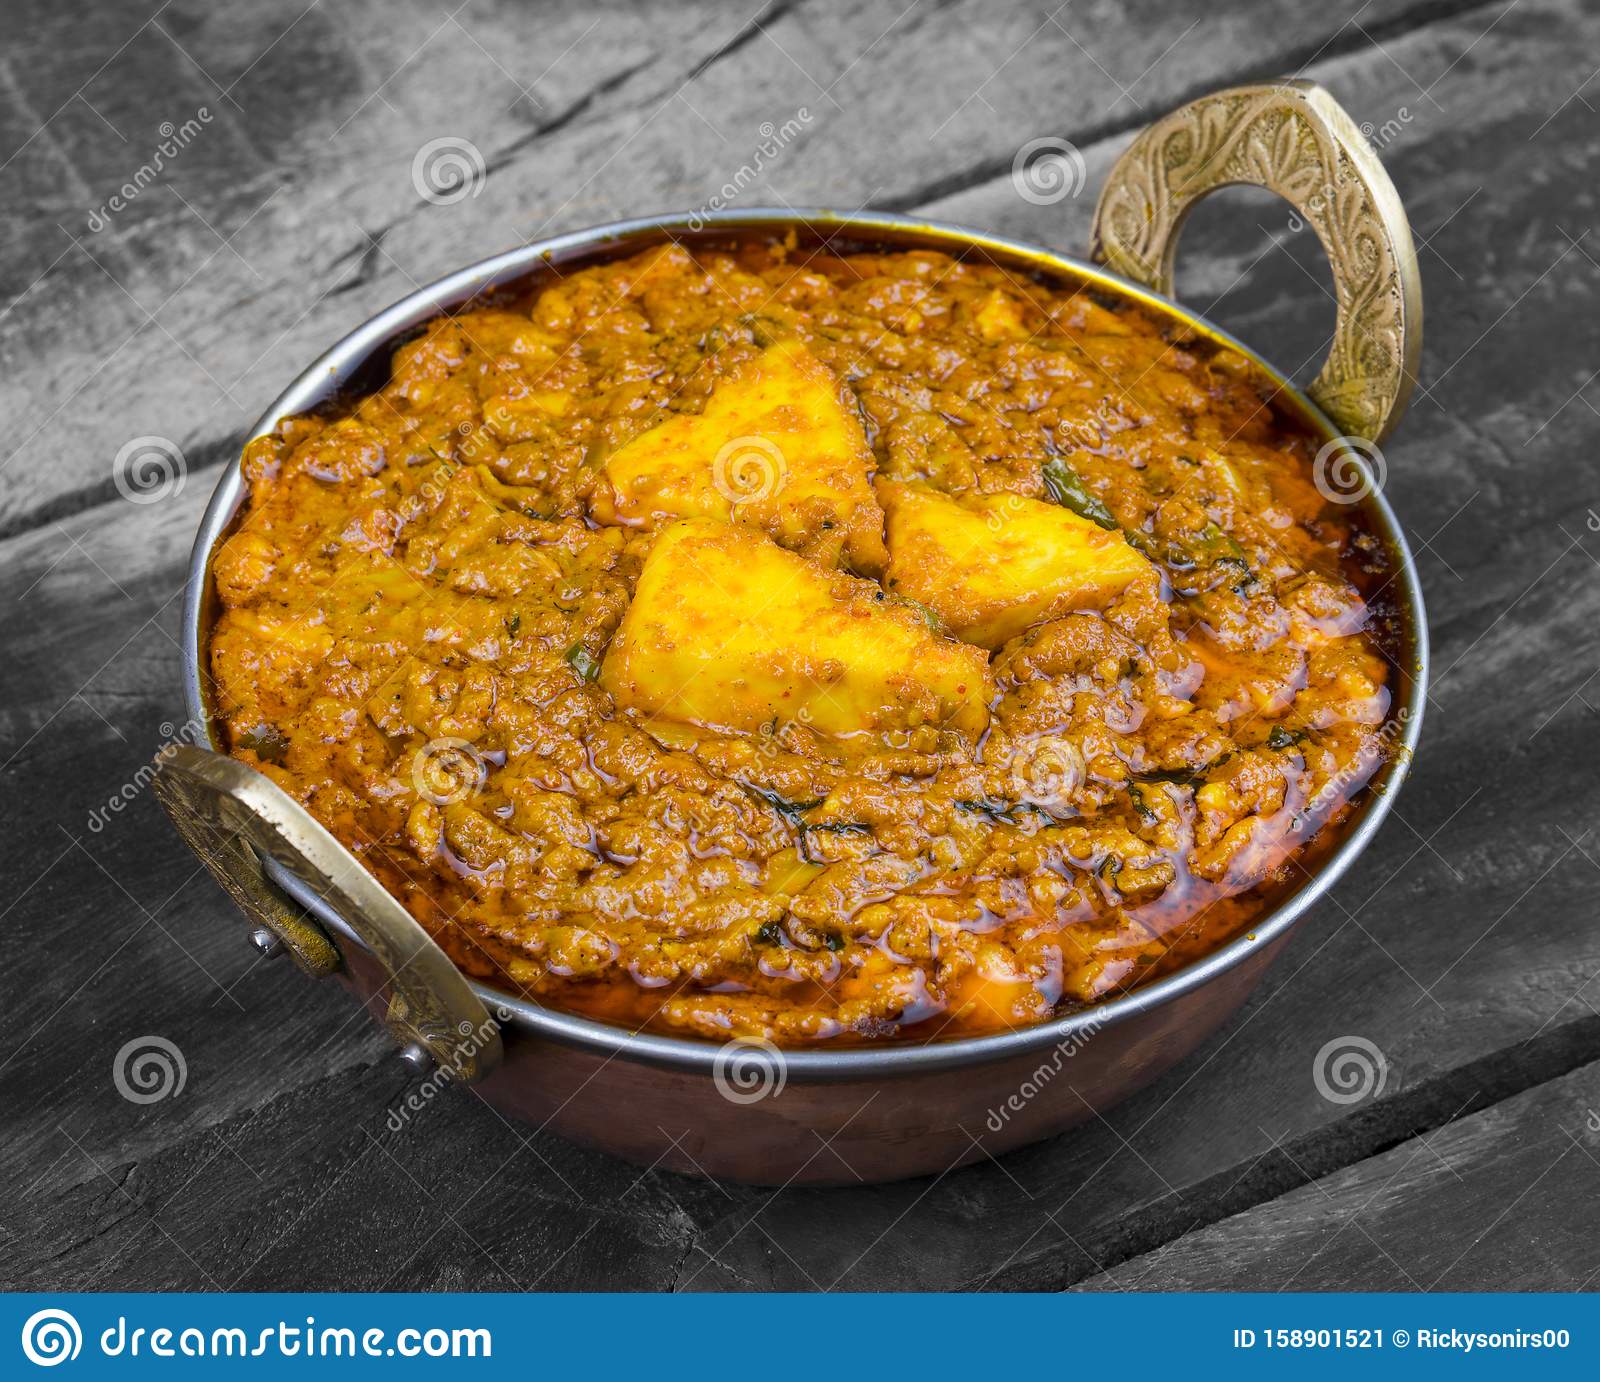
Dish: kadai_paneer